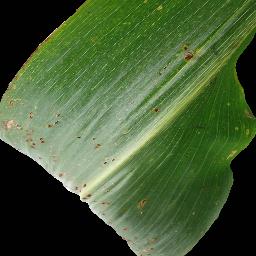
Label: Corn_(Maize)___Common_Rust